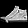
Label: Sneaker